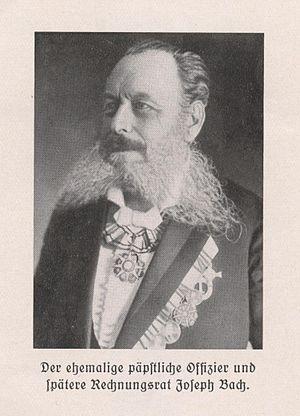
Joseph Alois Bach a été zouave pontifical et commandeur de l'ordre de Pie IX.